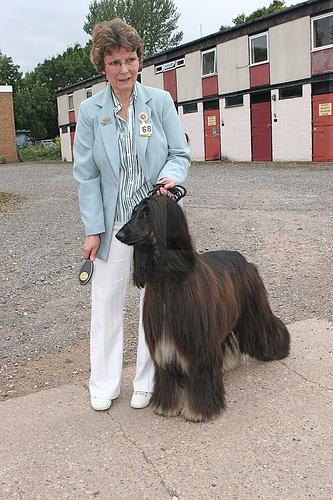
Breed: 222-n000013-Afghan_hound